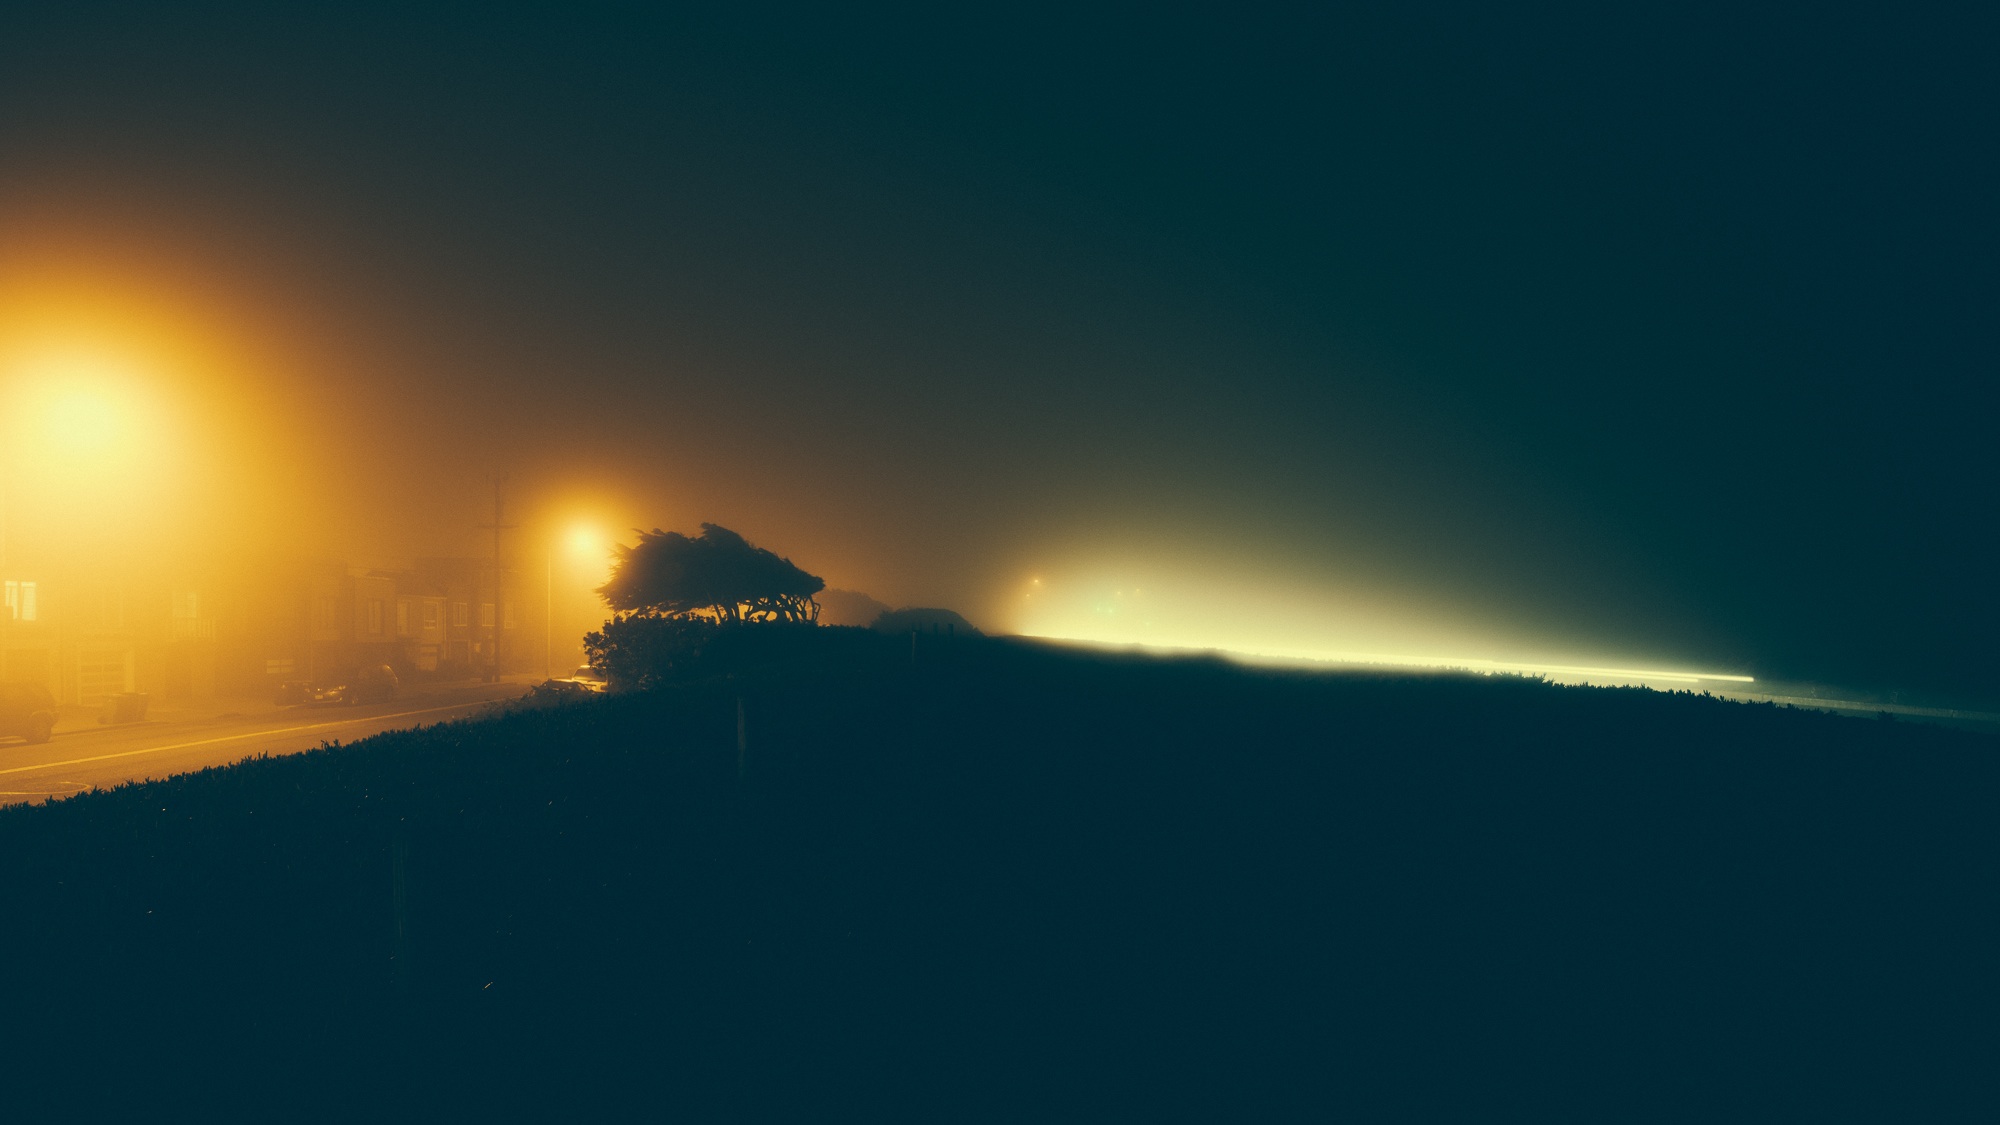
horizon, mountain, light, sky, sunrise, night, sunlight, dawn, atmosphere, dusk, atmospheric phenomenon, atmosphere of earth, geological phenomenon